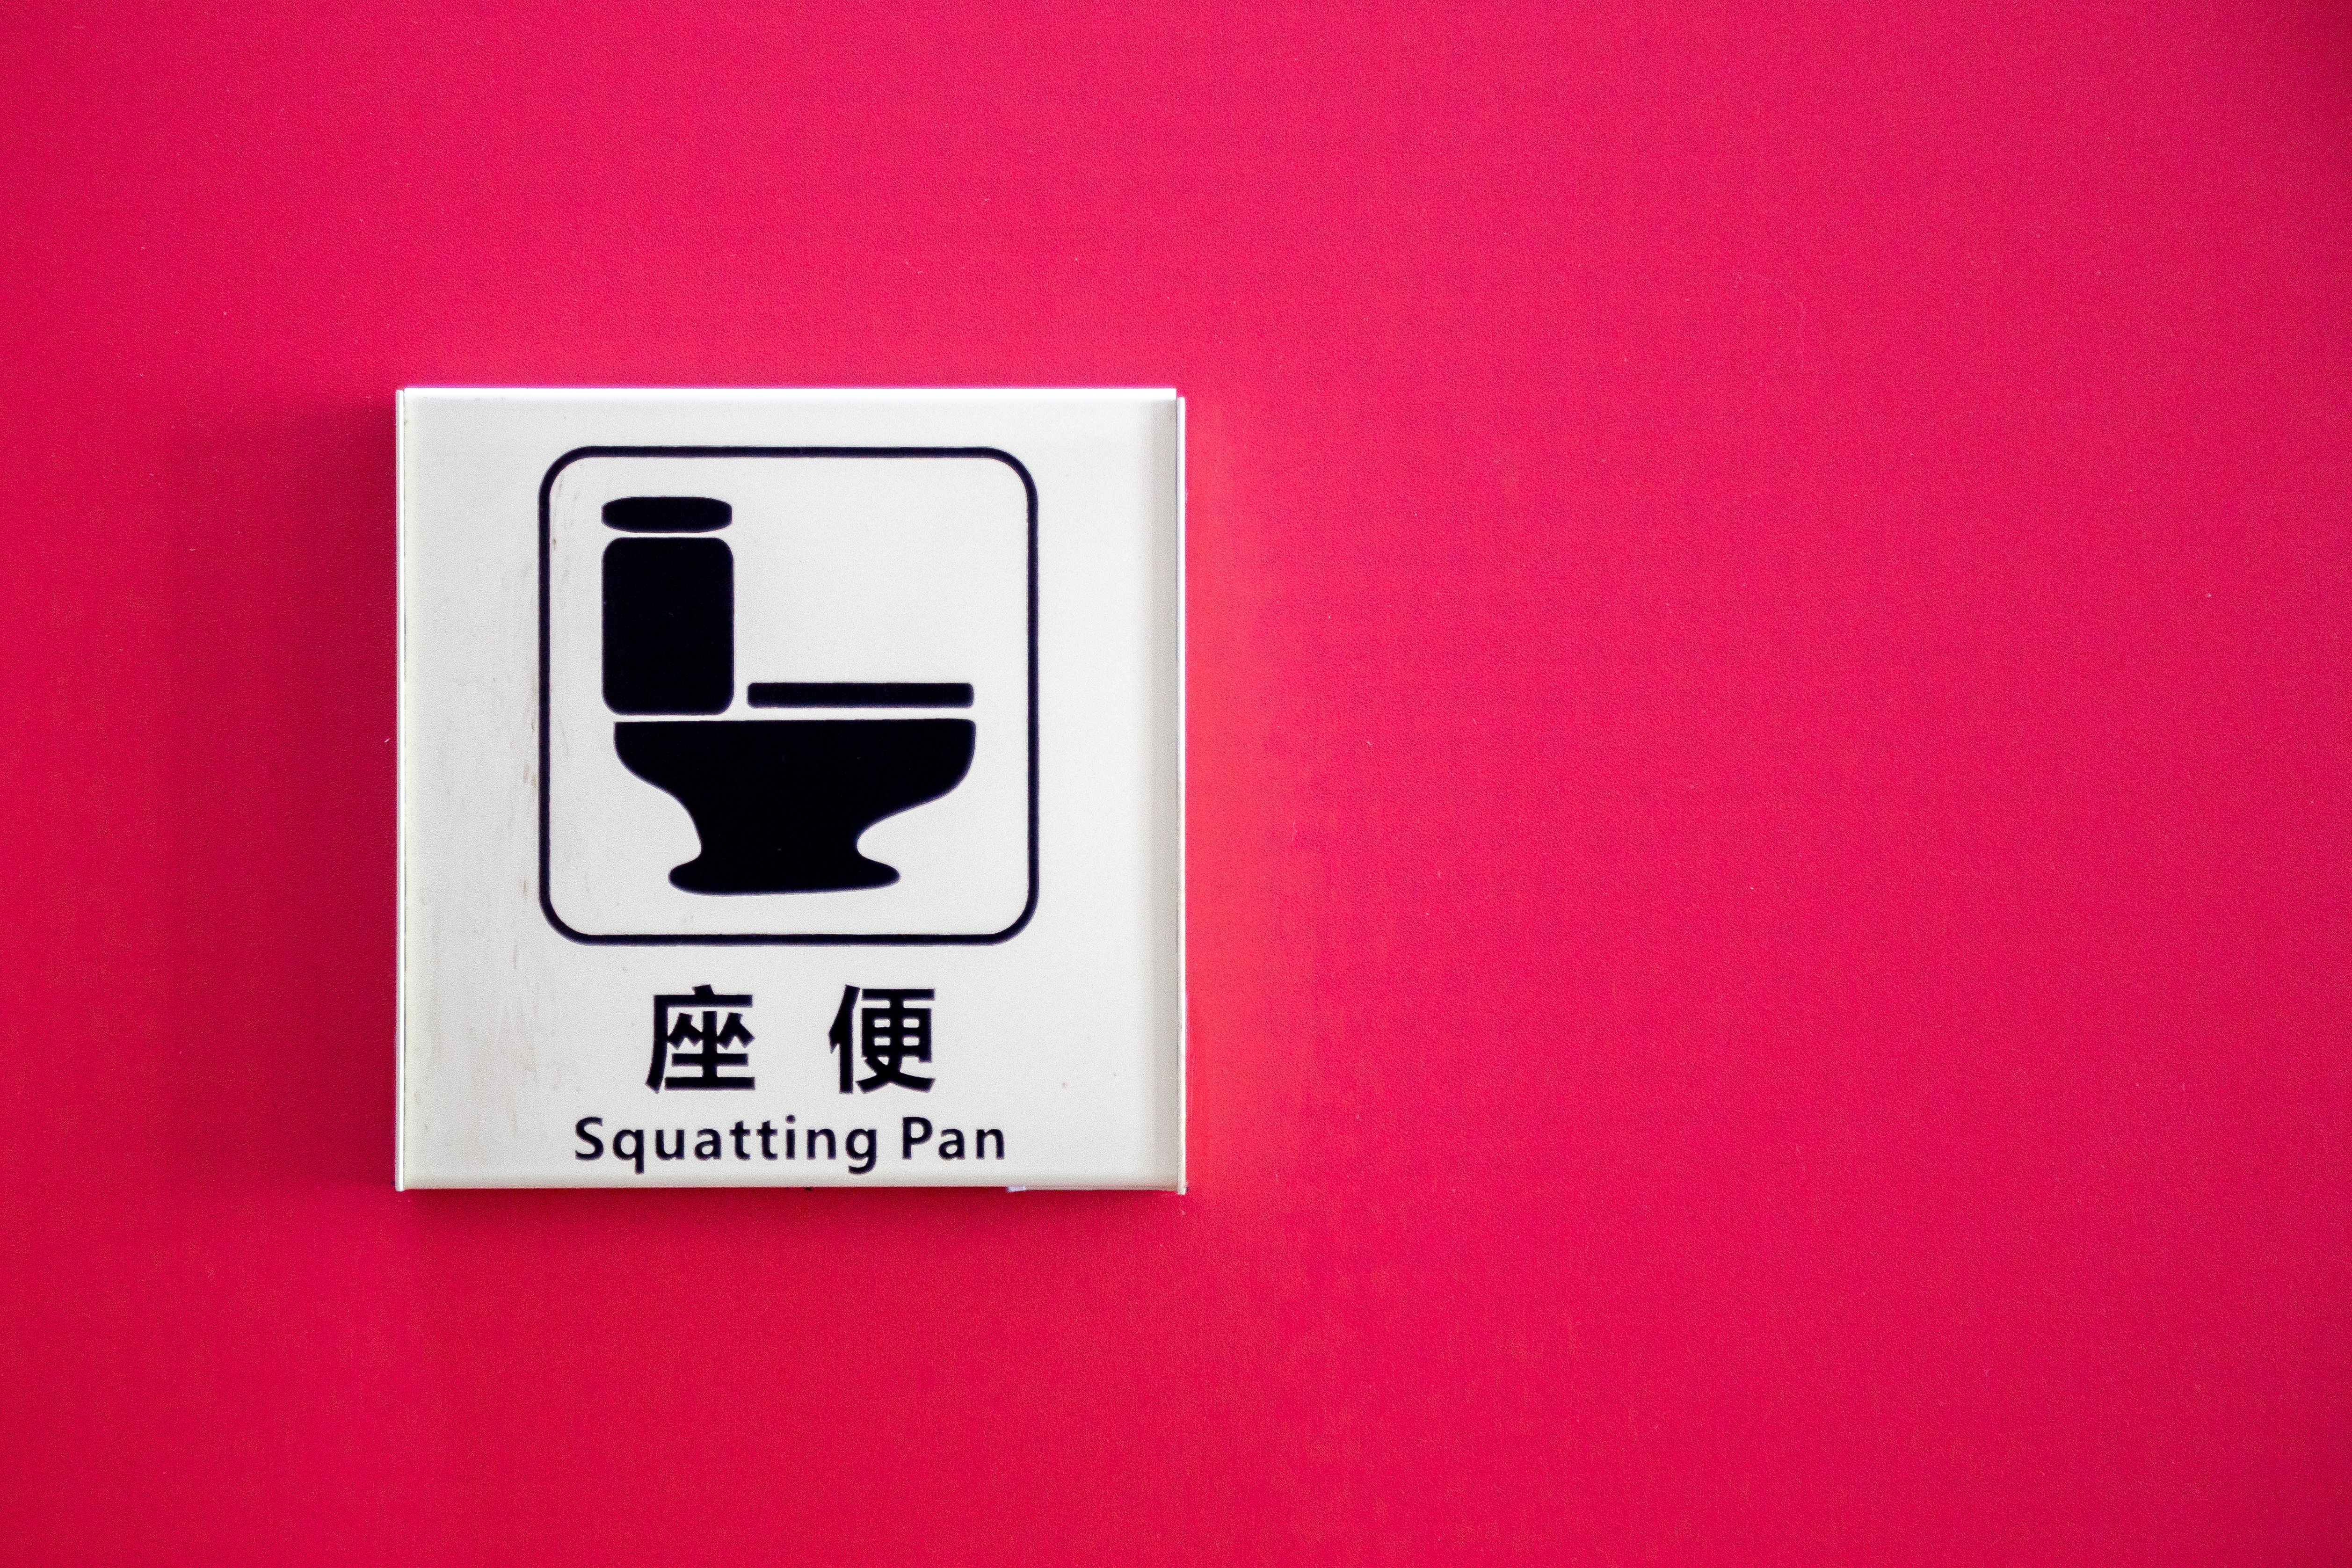
technology, sign, chinese, red, symbol, toilet, door, brand, font, logo